St. Teresa Roman Catholic Church (New Toronto)

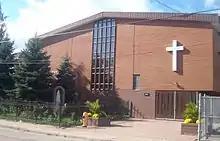

St. Teresa Roman Catholic Church is in the former town of New Toronto in Etobicoke, Toronto, Ontario, Canada and a part of the Roman Catholic Archdiocese of Toronto. It serves the local Father John Redmond Catholic Secondary School.